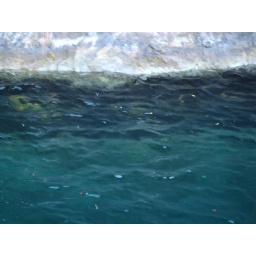
The black below the water line are mussels and the yellow are starfish feeding on them.